Anxious Sunday

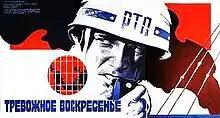

A Liberian tanker called "Ghent" is moored in the port of a Black Sea city. A repair team is sent to the ship, consisting of three experienced locksmiths and a young trainee, to repair a minor malfunction. During the repair, a fire breaks out aboard the ship that leaves the workers and mechanics trapped in the ship's hold. The locksmiths and the mechanic are experienced men and surround the intern with care and support. When he faints, they gently hold him in their arms. However, the spill of oil threatens to ignite and cause catastrophe for the entire port. To help the local firefighters, a convoy of fire trucks from Belodolsk is dispatched, but the road to it is blocked by a heavy panel truck that has turned over due to a dangerous maneuver performed by the driver.